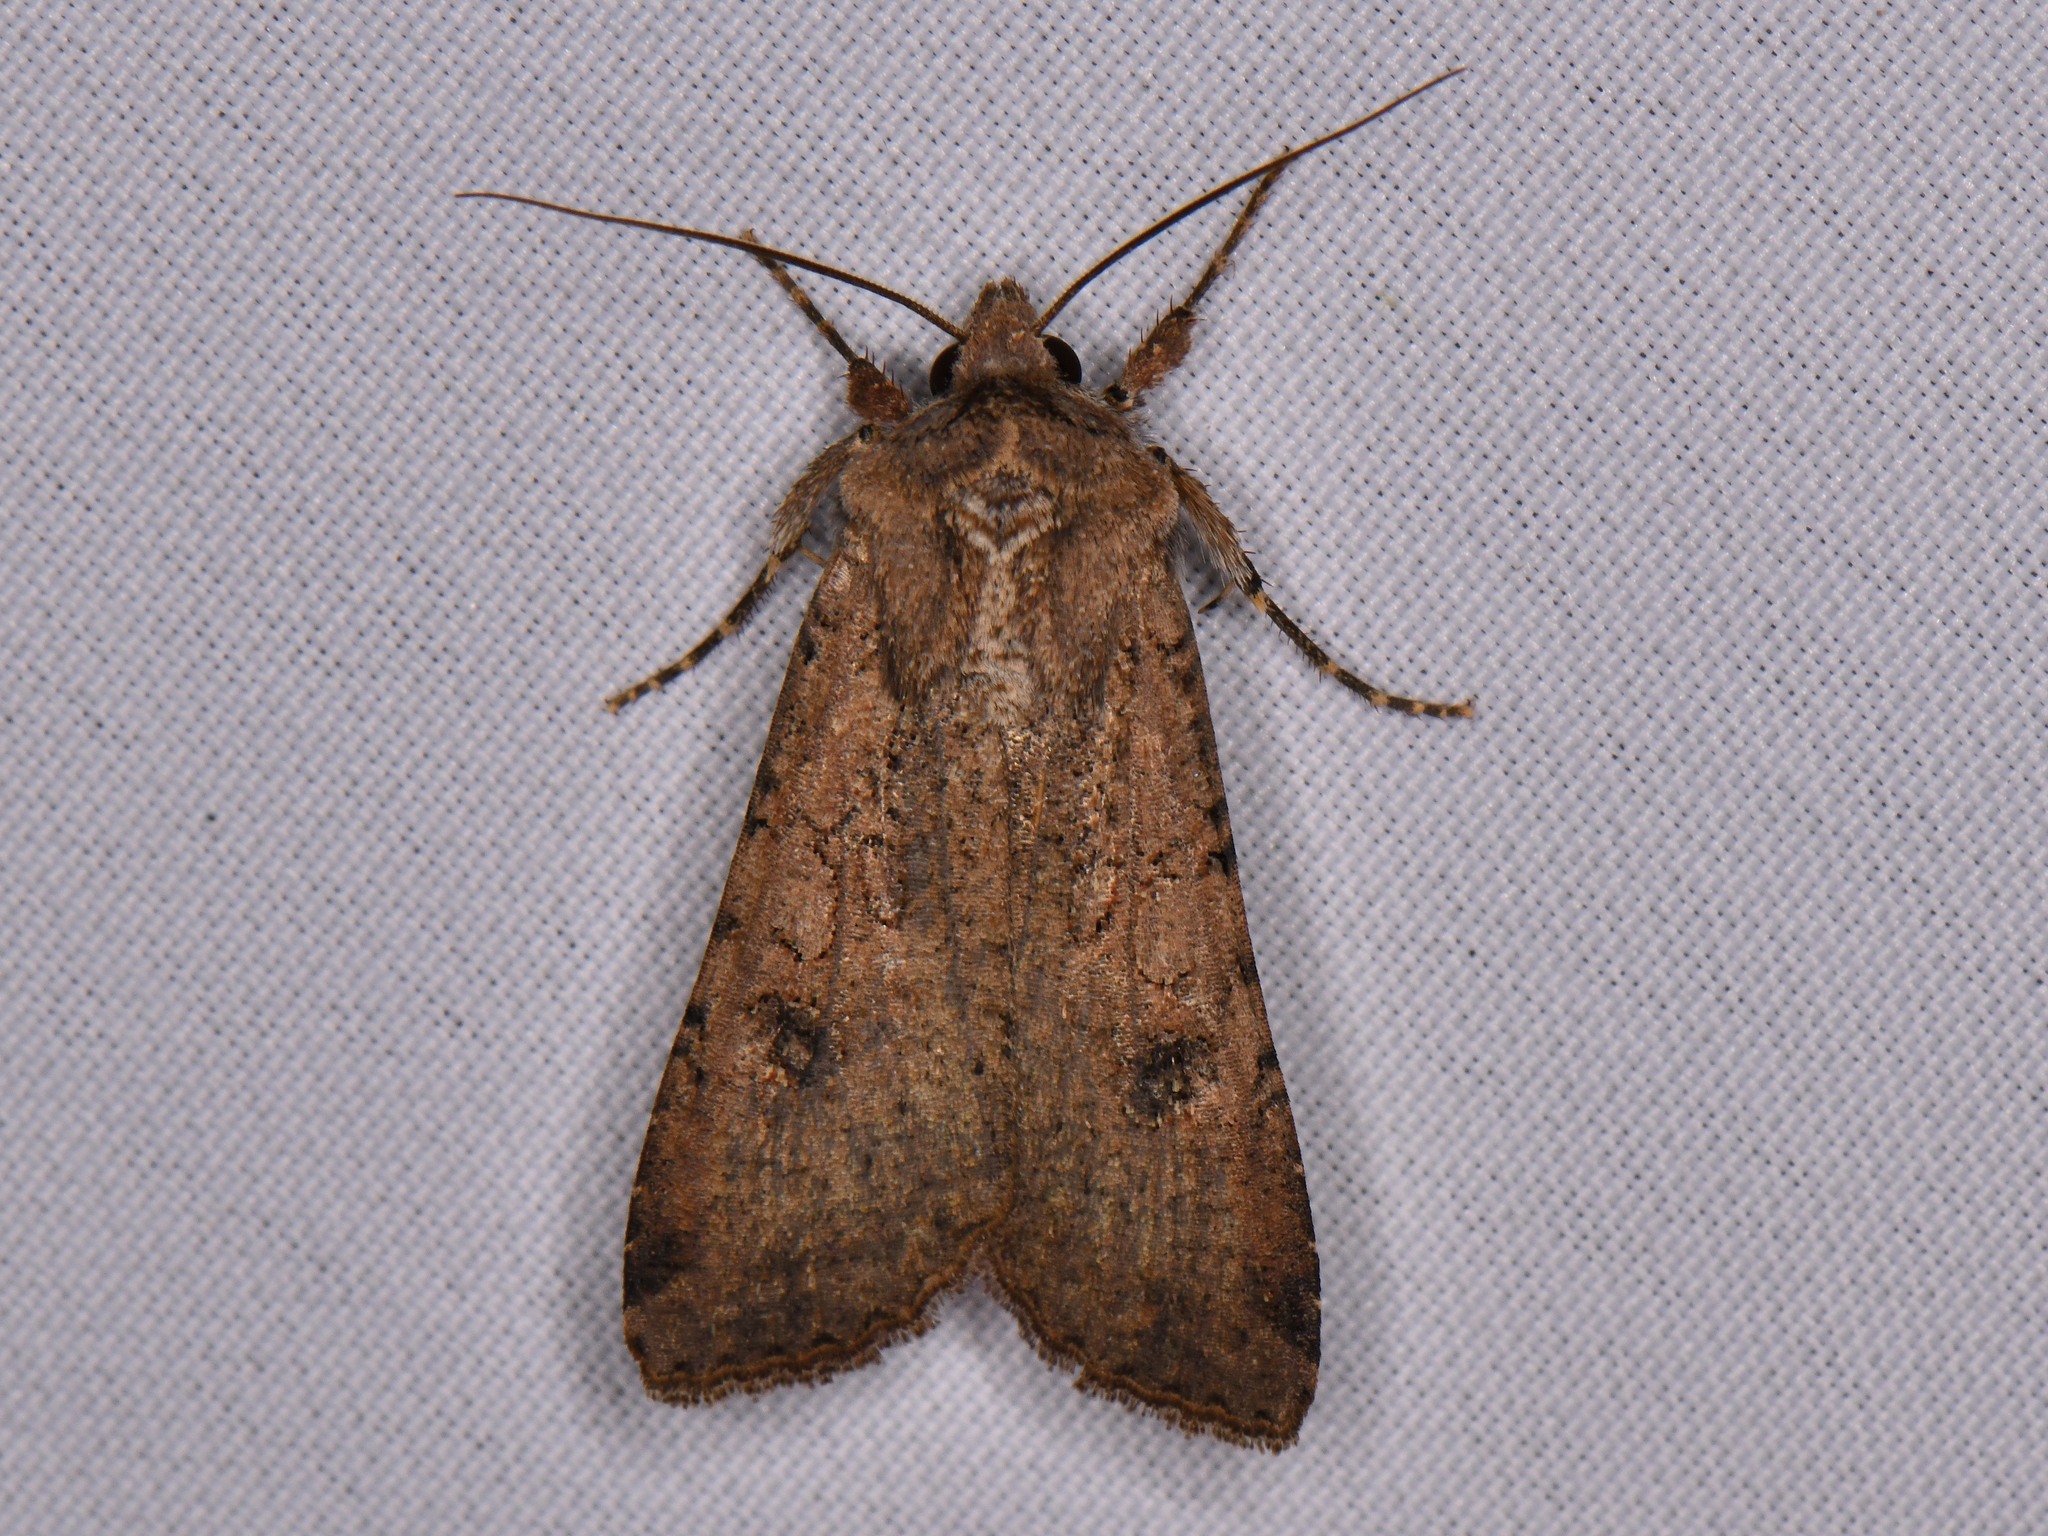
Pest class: cutworms